1892 Guatemalan presidential election

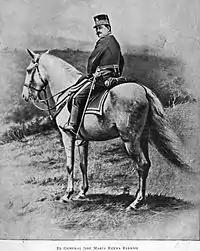
First instant photograph ever made in Guatemala. It shows general Reyna Barrios during military exercise in Guatemala City in 1896.

Barillas then brought in Dr. Montúfar and interrogated him in the same or similar way as he had done Mr. Lainfiesta. Dr. Montúfar responded in similar terms as Lainfiesta, stressing his claims to obedience of the Constitution and strict enforcement.